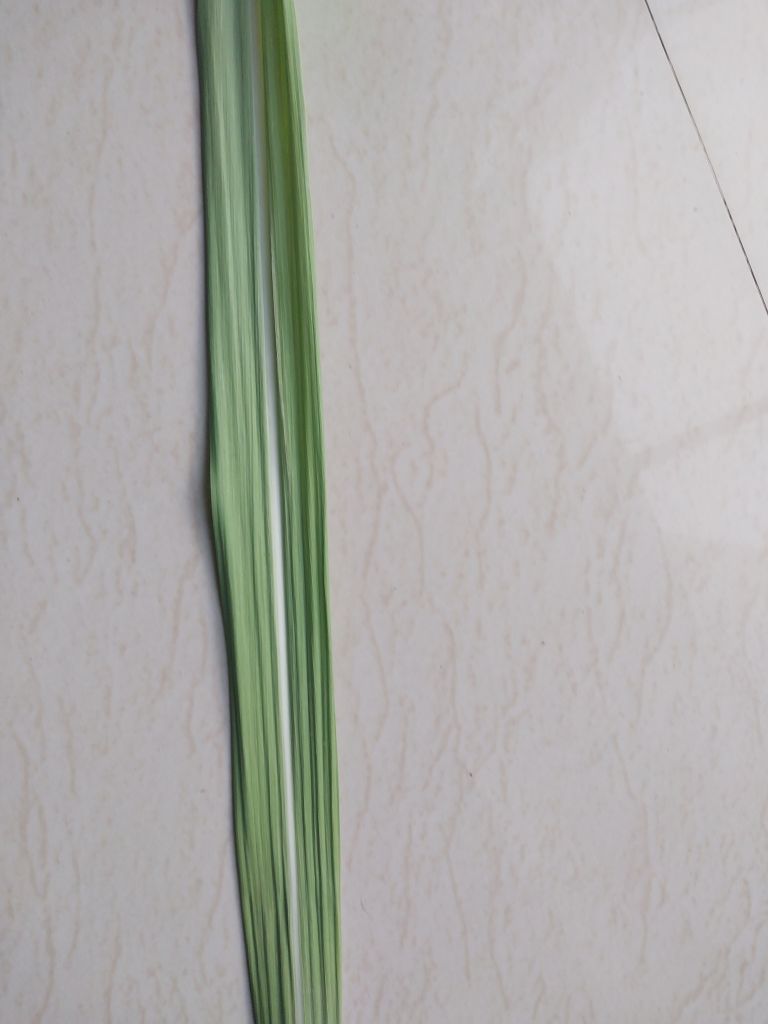
Label: Viral Disease